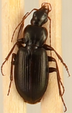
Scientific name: Calathus advena
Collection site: Niwot Ridge NEON (NIWO), plot NIWO_009